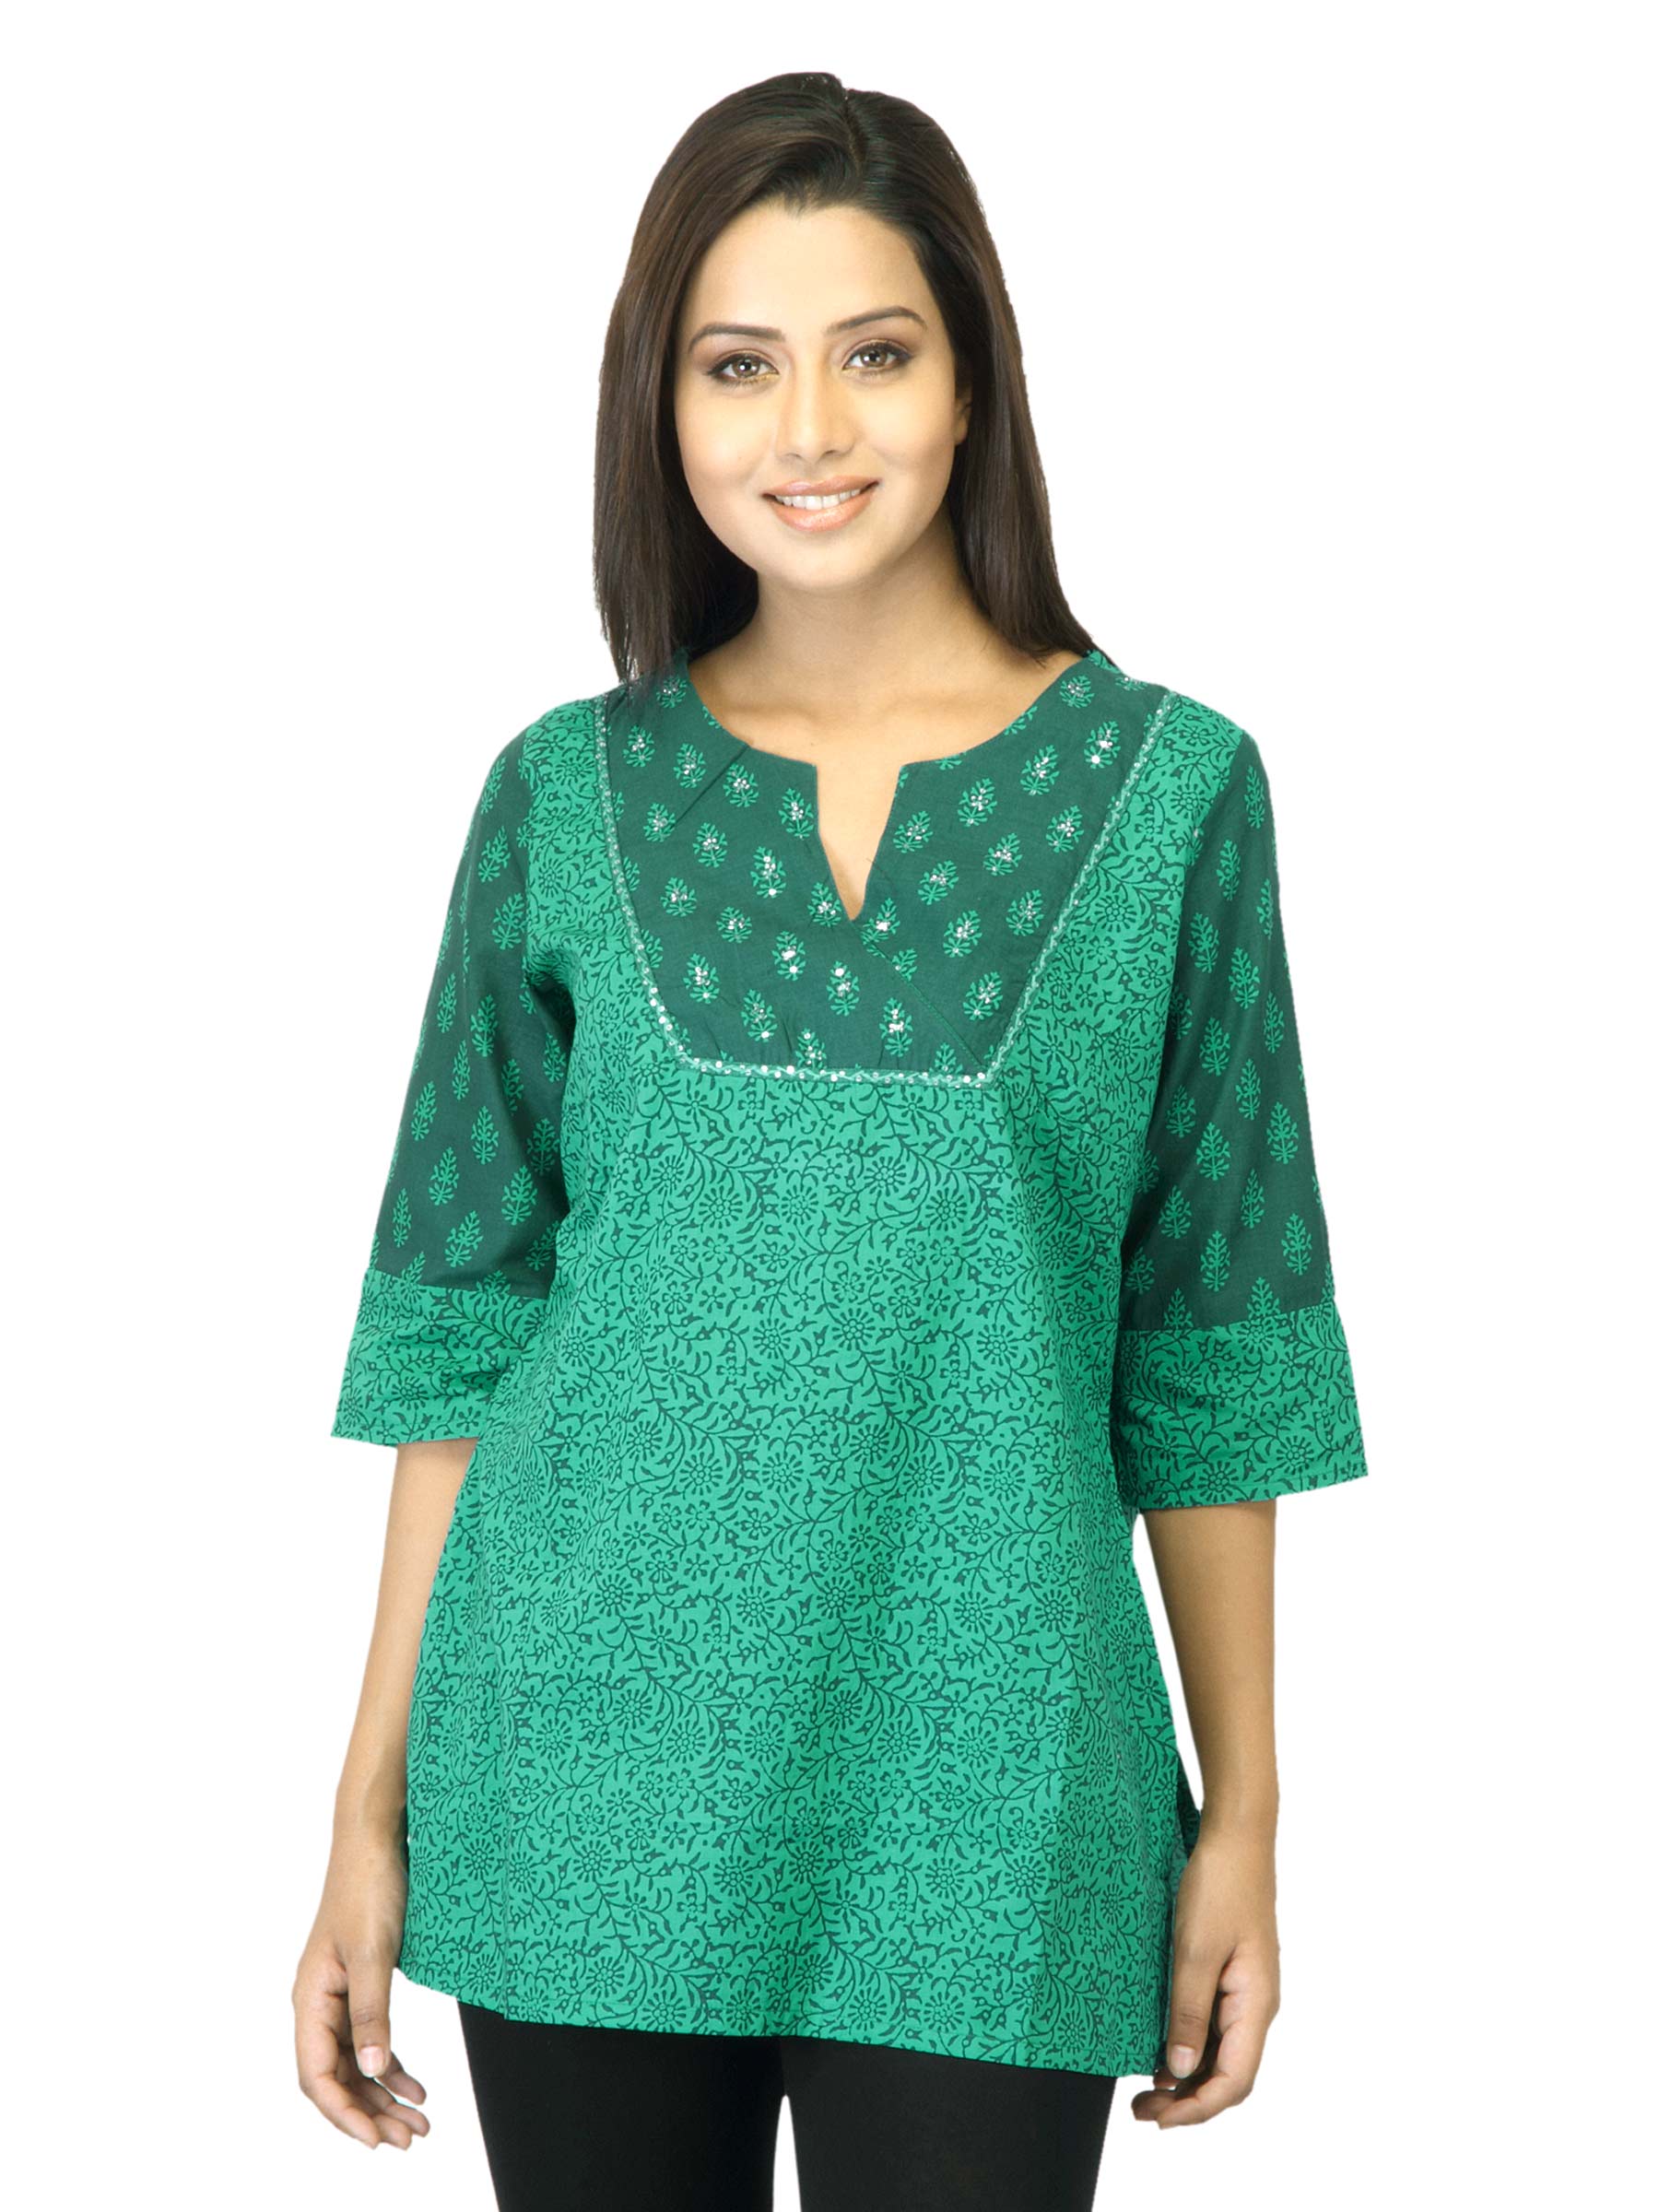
Aurelia Women Printed Green Kurti
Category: Apparel / Topwear / Kurtis
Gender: Women
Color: Green
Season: Fall 2011
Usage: Ethnic